The Front Line (2011 film)

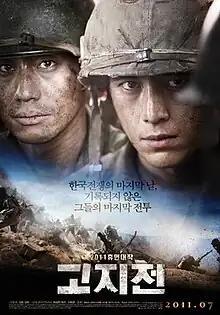
South Korean Poster

The Front Line (also known as "Battle of Highlands") is a 2011 South Korean war film directed by Jang Hoon, set during the 1953 ceasefire of the Korean War. This is the third film by director Jang Hoon, after completing "Secret Reunion" and "Rough Cut". It won four Grand Bell Awards, including Best Film. It was selected as South Korea's submission to the 84th Academy Awards for Best Foreign Language Film, but did not make the final shortlist.